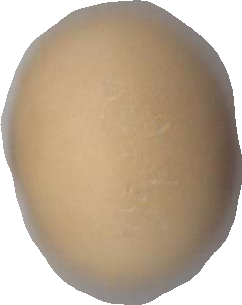
Variety: Grobogan